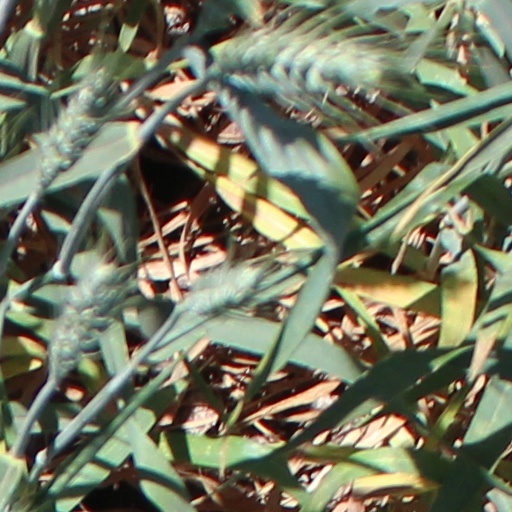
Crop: wheat